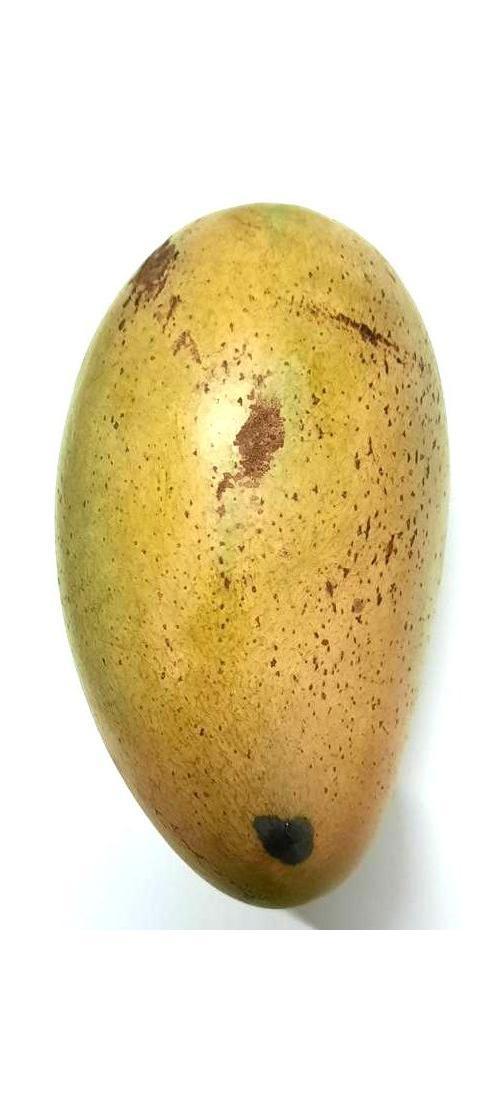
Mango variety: Shada